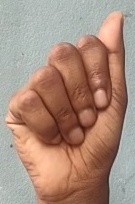
ASL sign: A